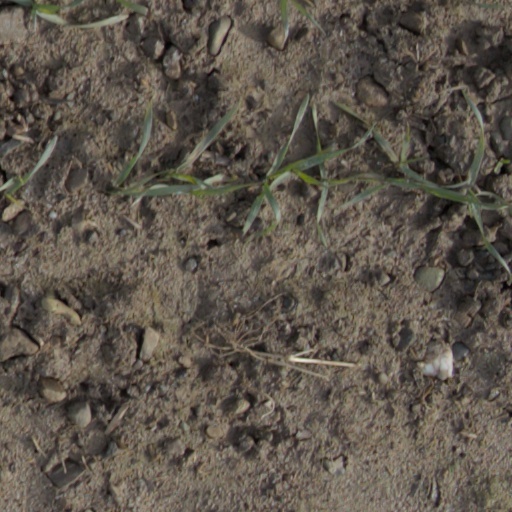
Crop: wheat